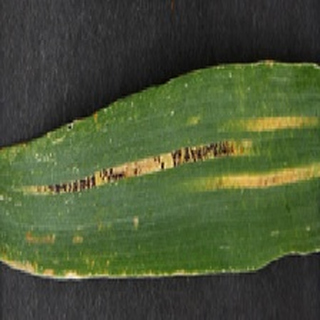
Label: wheat_yellow_rust